Agape Lodge

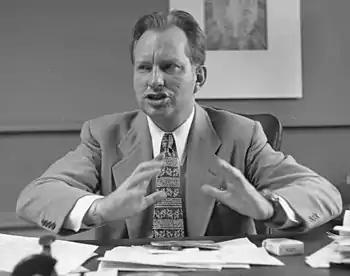
L. Ron Hubbard in 1950

Around August 1945, L. Ron Hubbard visited 1003 South Orange Grove Blvd at the behest of Lou Goldstone, a well-known science fiction illustrator who resided there.